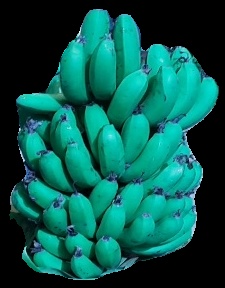
Variety: pachbale
Grade: grade2